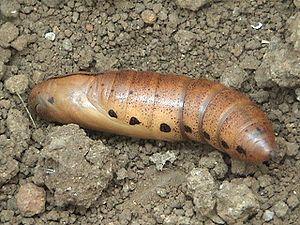
Le Sphinx du laurier-rose est une espèce de lépidoptères appartenant à la famille des Sphingidae, à la sous-famille des Macroglossinae, à la tribu des Macroglossini et au genre Daphnis. C'est un papillon migrateur de l'Afrique vers l'Europe.